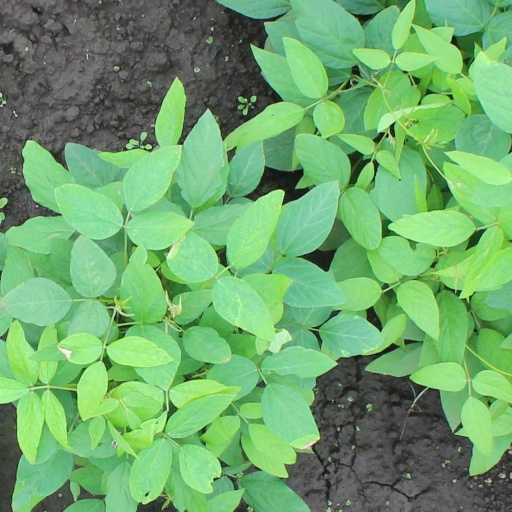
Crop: soybean